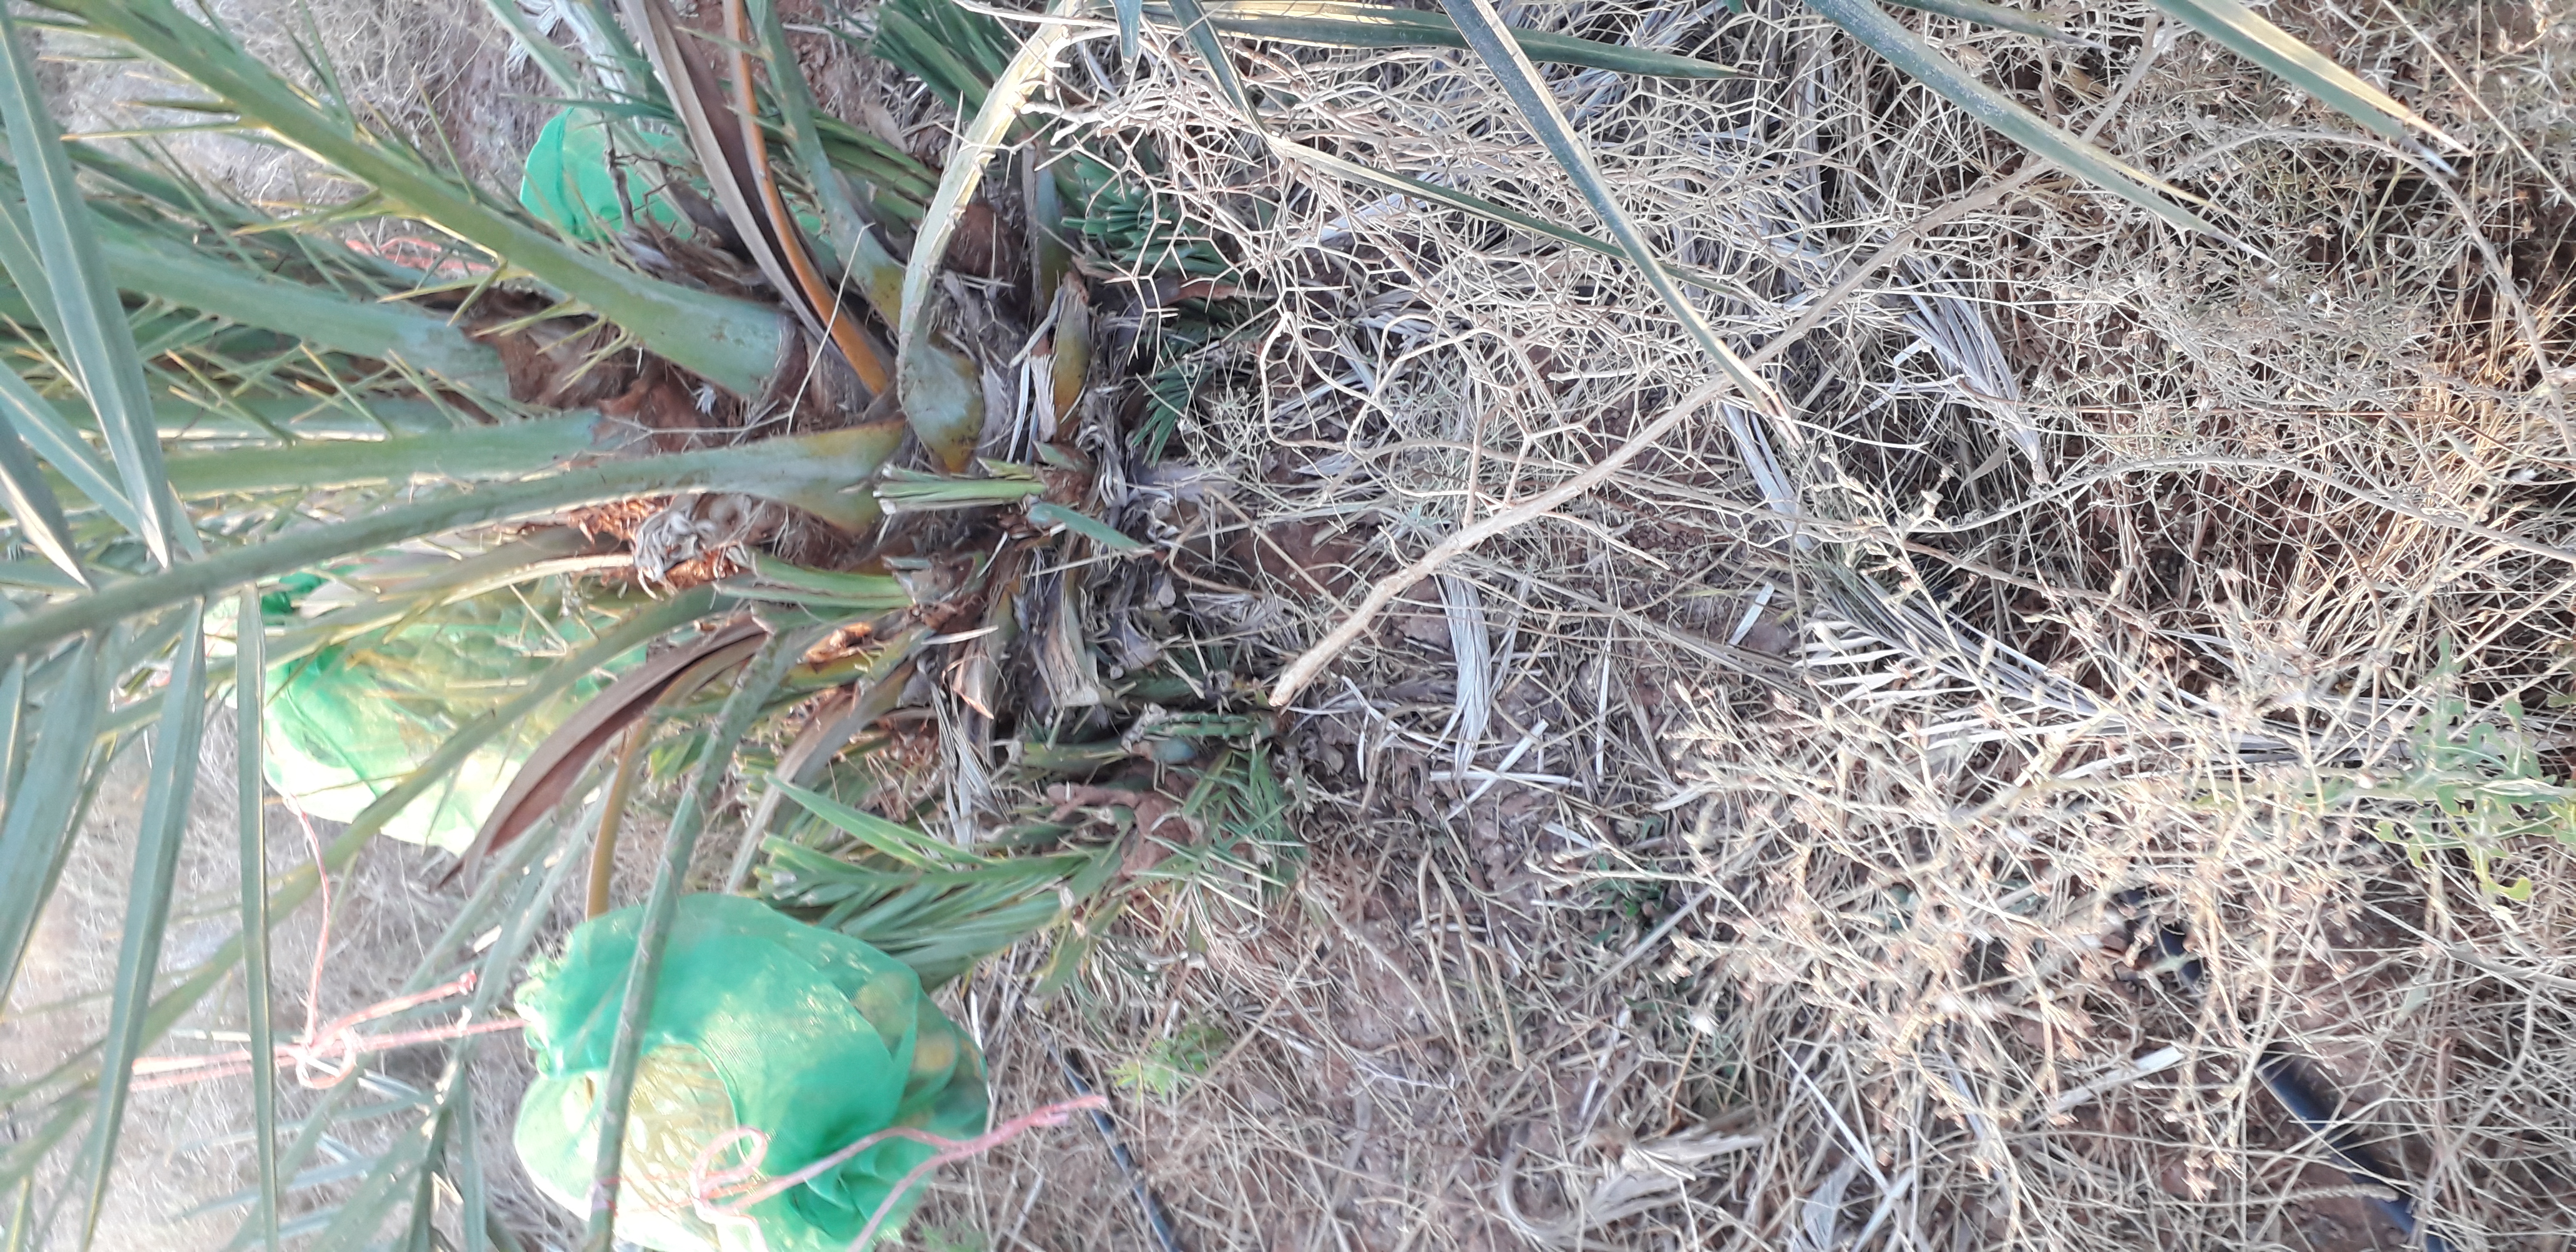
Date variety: Boumajhoul